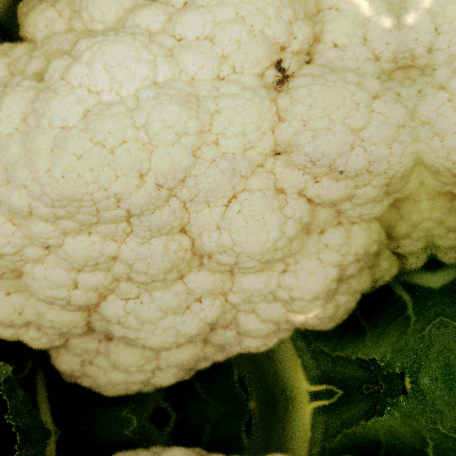
Label: Disease Free